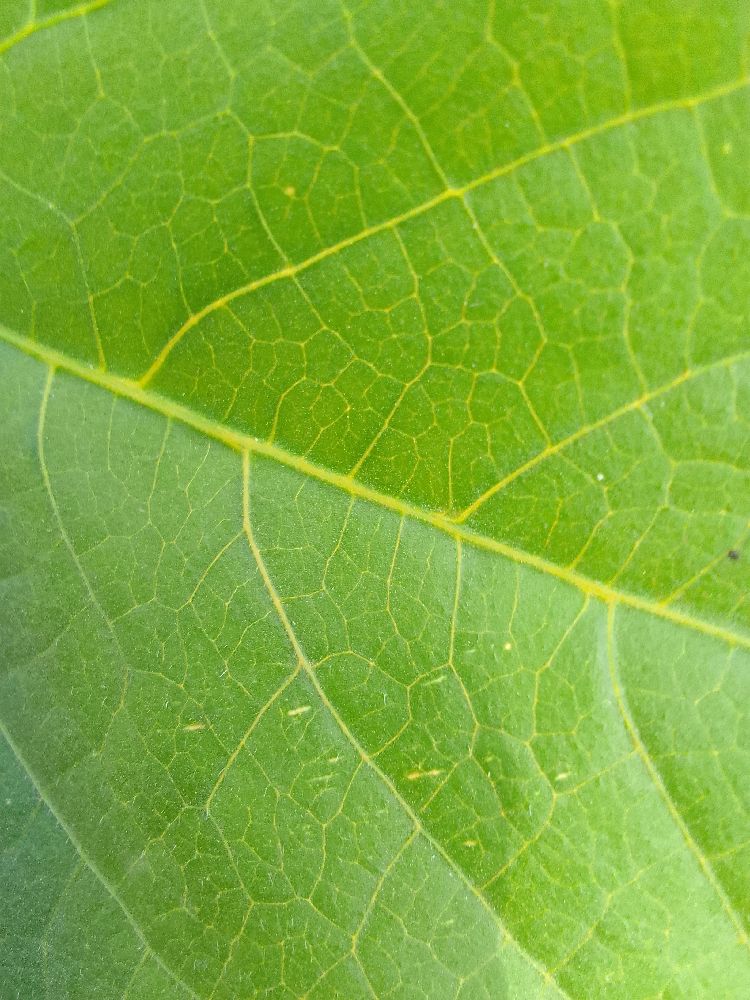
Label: healthy